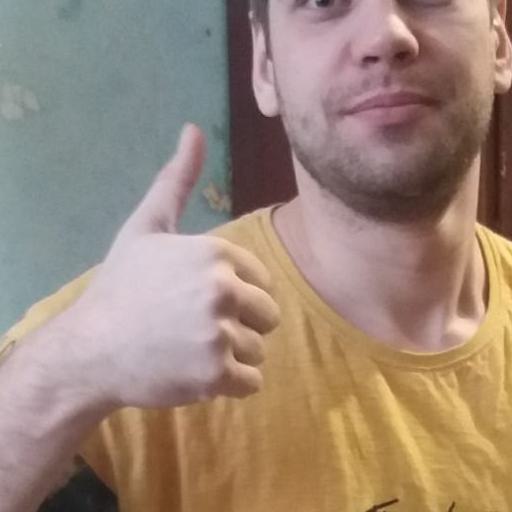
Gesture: like